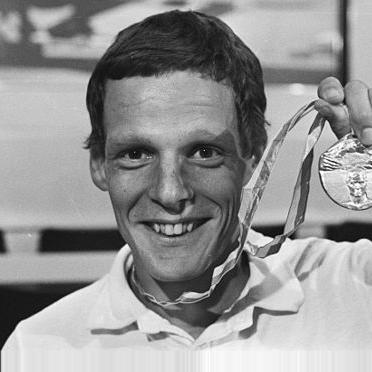
Age: 26